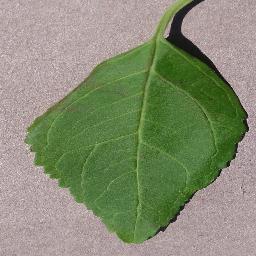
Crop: cherry
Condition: (including_sour)_healthy